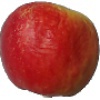
Label: red_yellow_apple